Zahhak

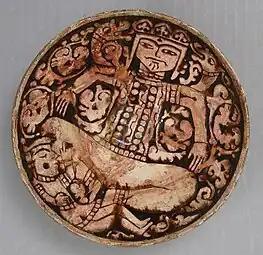
12th–13th century bowl depicting King Zahhak with snakes protruding from his shoulders, likely from Northwestern Iran. Modified c. 1926, as many medieval pieces were to make them more attractive.

Zahhāk or Zahāk, also known as Zahhak the Snake Shoulder, is an evil figure in Persian mythology, evident in ancient Persian folklore as Azhi Dahāka, the name by which he also appears in the texts of the "Avesta". In Middle Persian he is called Dahāg or Bēvar Asp the latter meaning "he who has 10,000 horses". In Zoroastrianism, Zahhak (going under the name Aži Dahāka) is considered the son of Ahriman, the foe of Ahura Mazda. In the "Shāhnāmeh" of Ferdowsi, Zahhāk is the son of a ruler named Merdās.